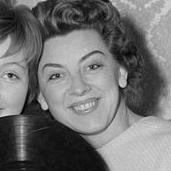
Age: 13